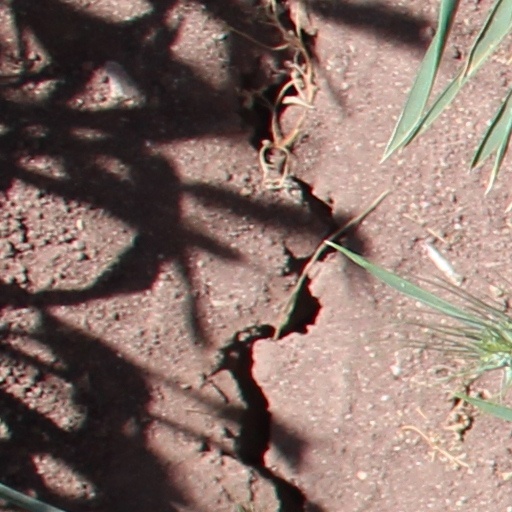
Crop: wheat